National Library of New Zealand

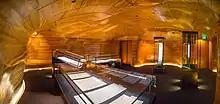
The He Tohu Document Room housing three New Zealand documents significant to its 19th century history

The He Tohu exhibition displays three nationally significant documents which are on loan from Archives New Zealand's holdings.